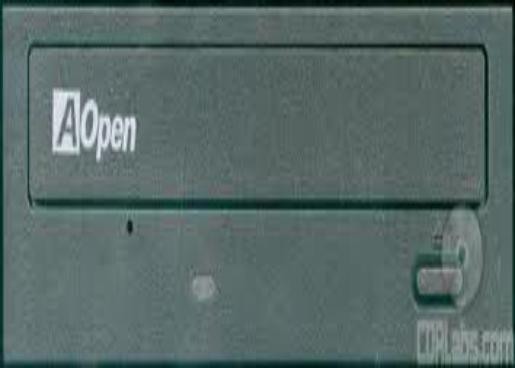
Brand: Aopen
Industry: Electronic